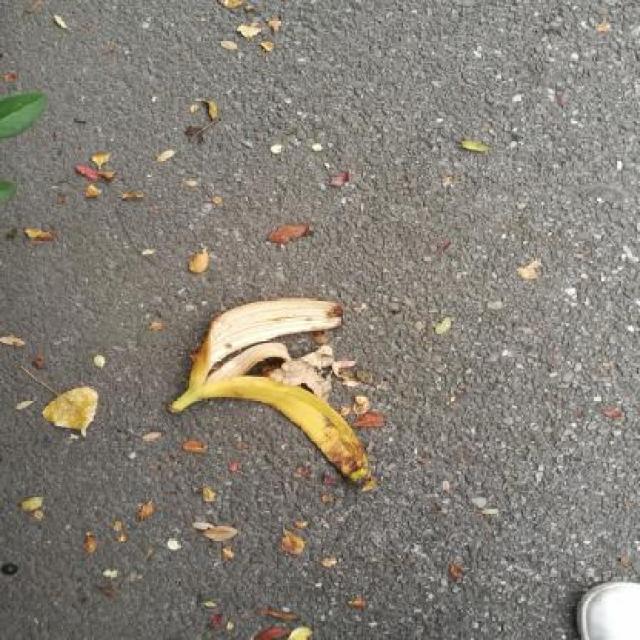
Label: bananas